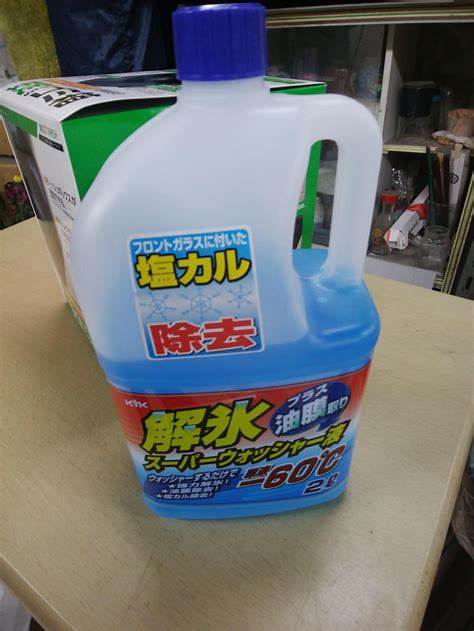
Label: plastic